Dhofar rebellion

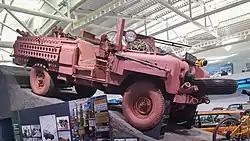
"Pink Panther", famous SAS vehicle, as was used during the rebellion

One step which had a major impact on the uprising was the announcement of an amnesty for surrendered fighters, and aid in defending their communities from rebels. A cash incentive was offered to rebels who changed sides, with a bonus if they brought their weapon. Following the split between the PFLOAG and DLF wings of the rebel movement, several prominent rebel leaders changed sides, including bin Nufl himself and his deputy, Salim Mubarak, who had commanded the eastern region.